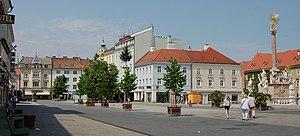
Wiener Neustadt est une commune autrichienne de Basse-Autriche, la deuxième par la population de ce Land. Elle se situe à environ 50 km au sud de Vienne.